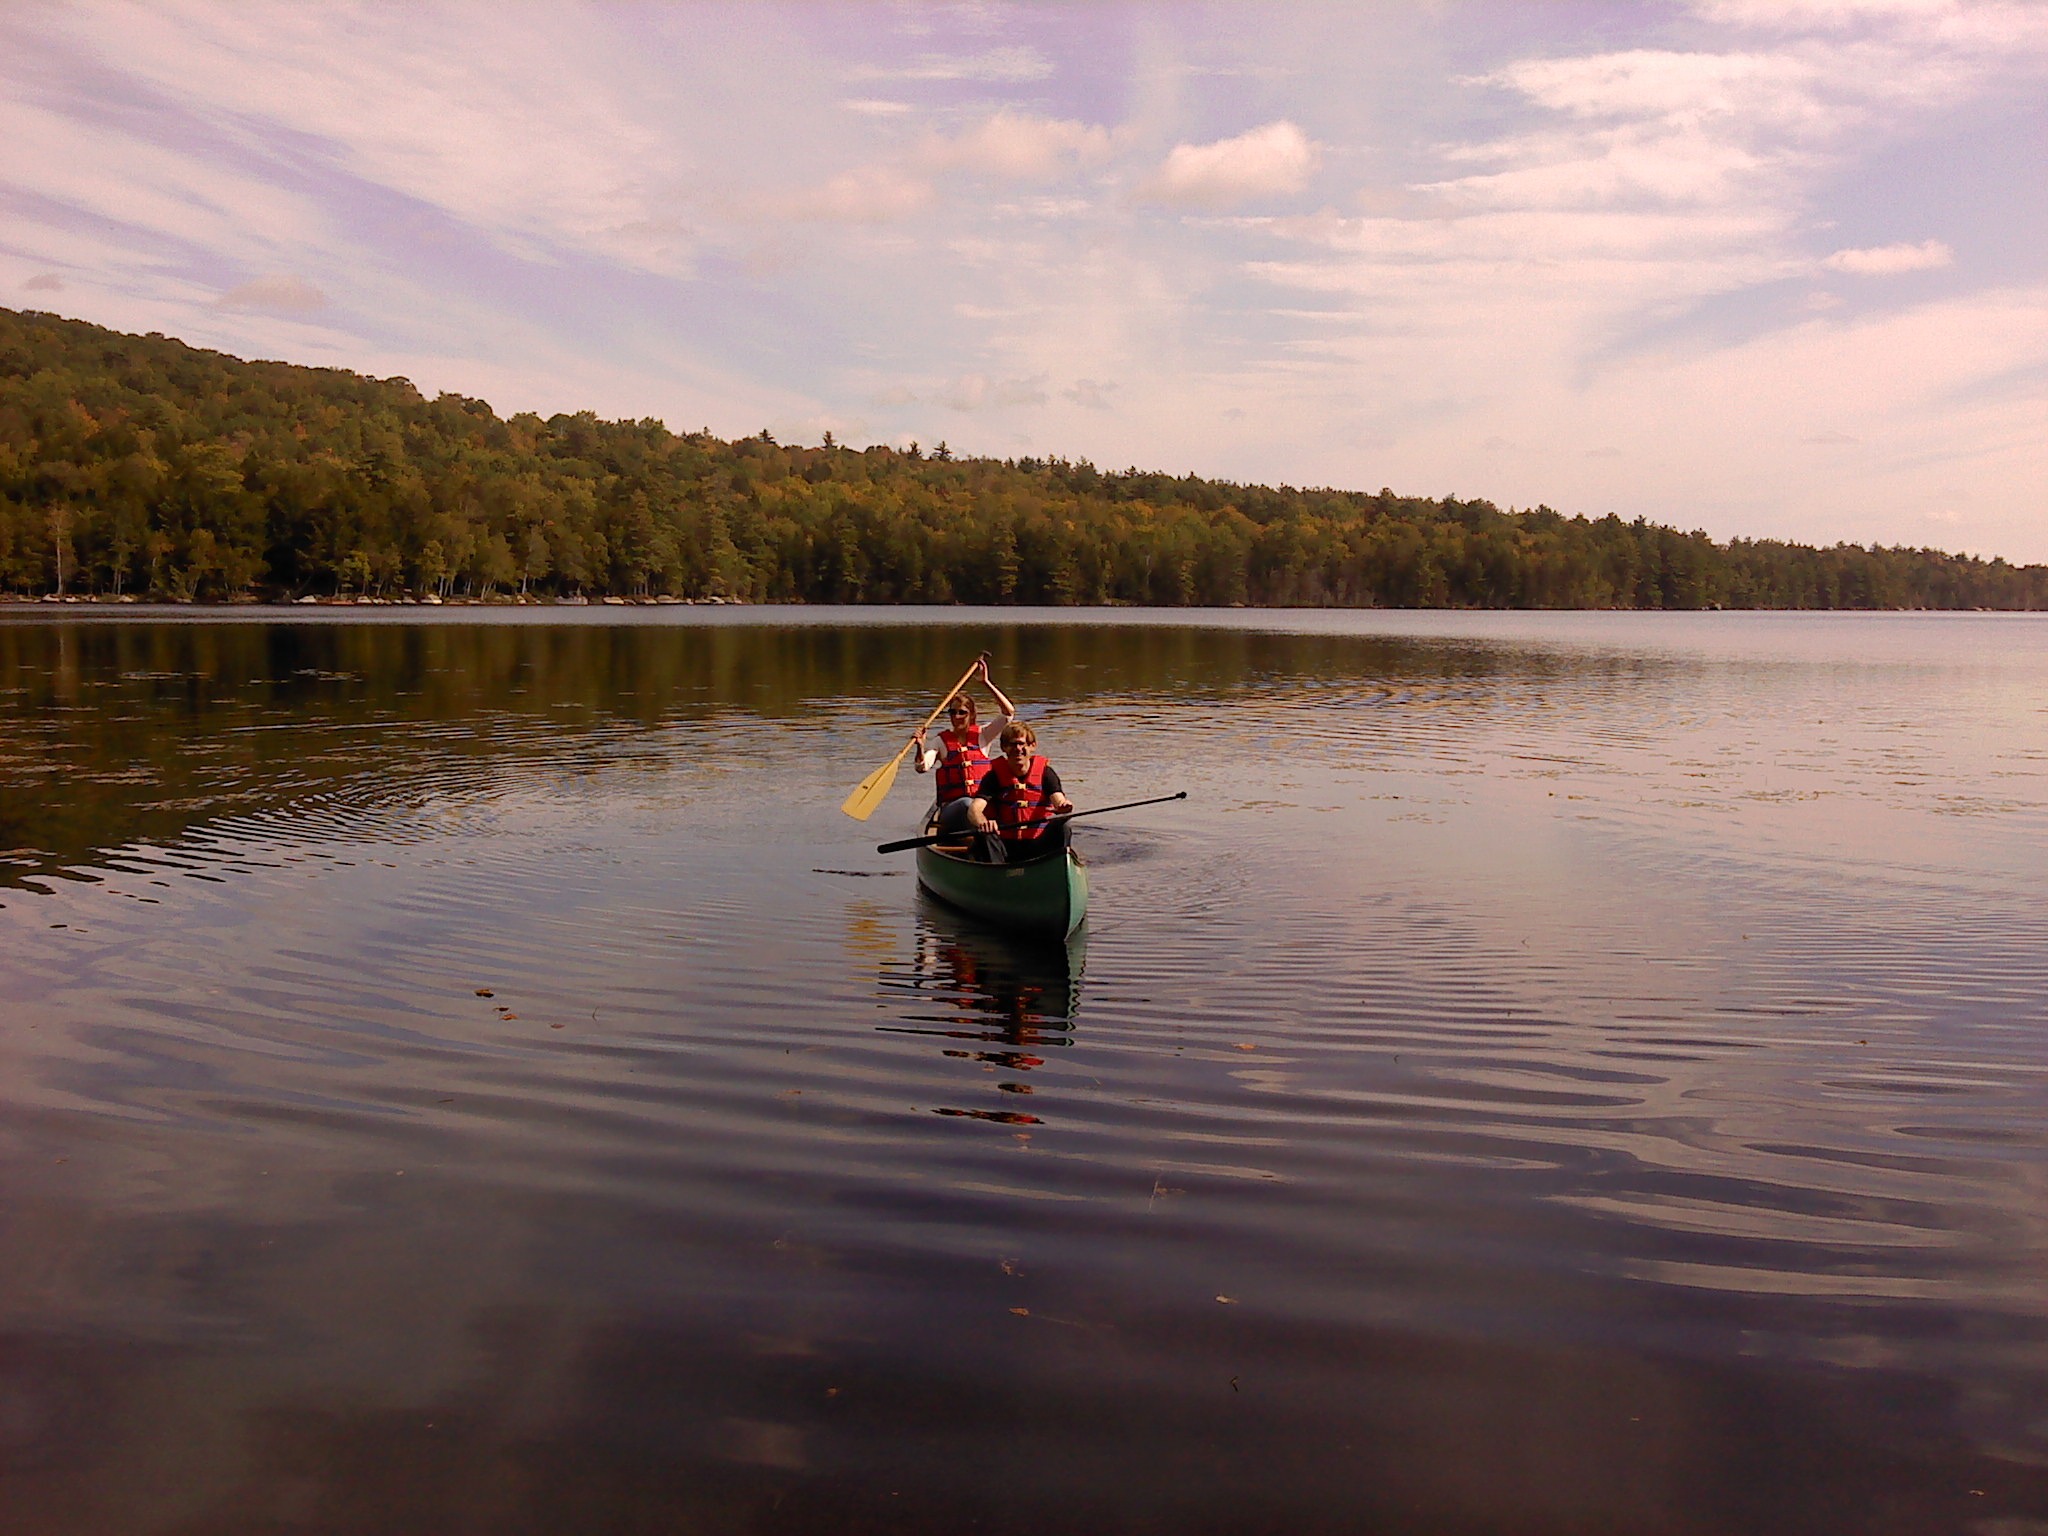
water, outdoor, boat, lake, river, vacation, canoe, recreation, paddle, reflection, vehicle, scenic, scenery, tourism, leisure, kayak, activity, sports equipment, boating, watercraft, rowing, loch, maine, canoeing, watercraft rowing